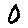
Label: 0